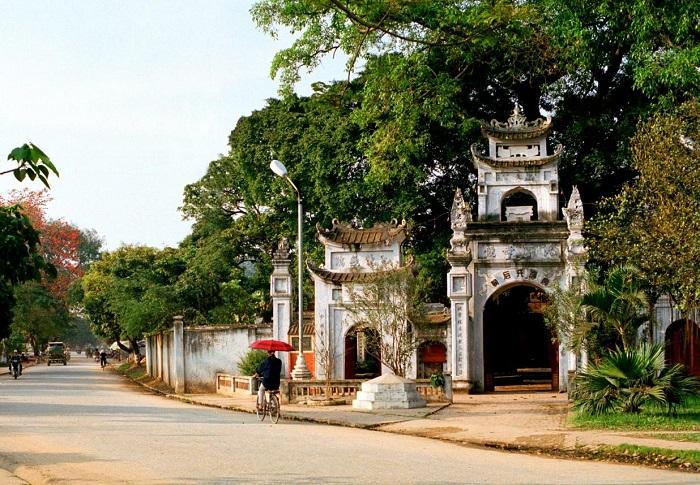
có một người đang vừa cầm ô vừa đạp xe ở trên đường